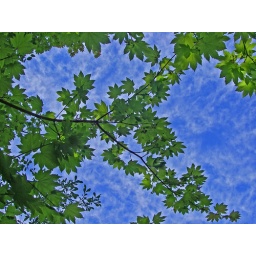
Study in blue & green